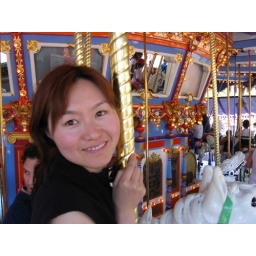
my wife rides a white horse in Disneyland